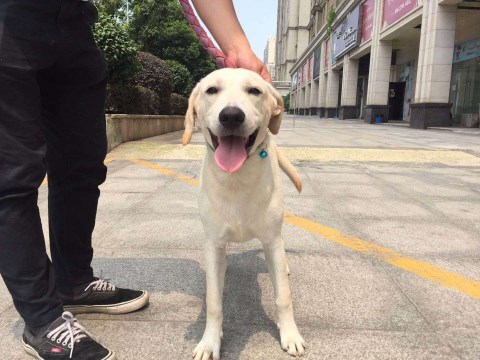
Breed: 3580-n000122-Labrador_retriever